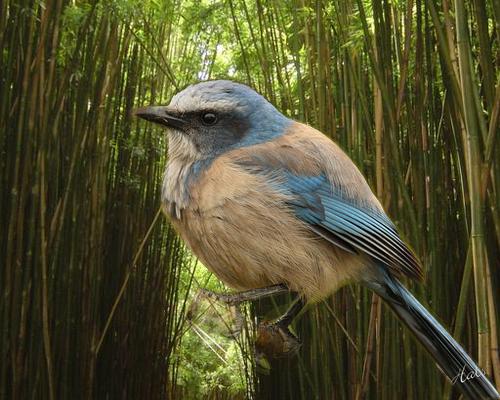
Bird species: Florida_Jay
Bird type: landbird
Background: land